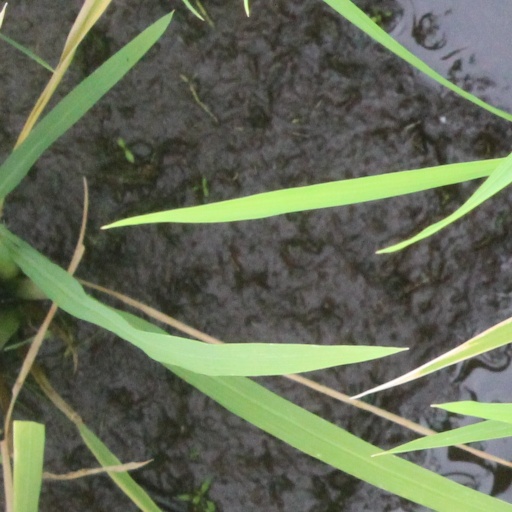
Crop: rice